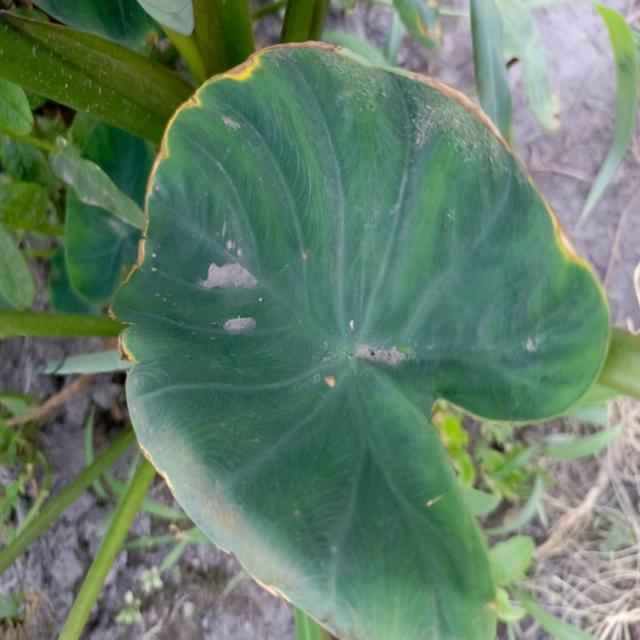
Label: Mid_Blight